Wedding chapel

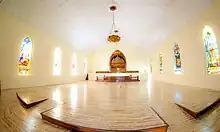
Celebration Chapel in the historic Rondout district of Kingston, New York opened on the day that the Marriage Equality Act became law in New York state

A wedding chapel is a building or room, other than a legal court, where marriages are regularly performed. Usually wedding chapels are for-profit venues to host weddings in resort areas to encourage hotel room stays, catering and gambling by the guests. The buildings are generally religiously themed and imitate church architecture. In some cases, religious institutions have chapels that are used specifically for marriages or closed churches are converted into wedding chapels.